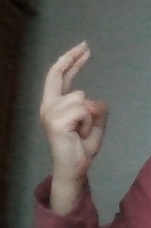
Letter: zay